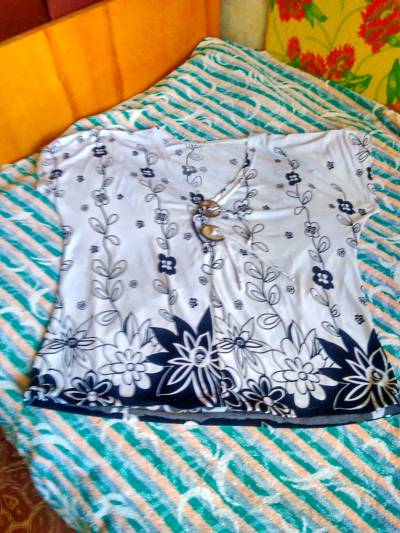
Waste category: clothes